Willoughby Hamilton (born 1907)

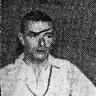
Hamilton as part of the Irish Leinster Interprovincial Badminton team 1936

Willoughby Hamilton (1907–1971), was a male Irish badminton international, not to be confused with his uncle Willoughby Hamilton.